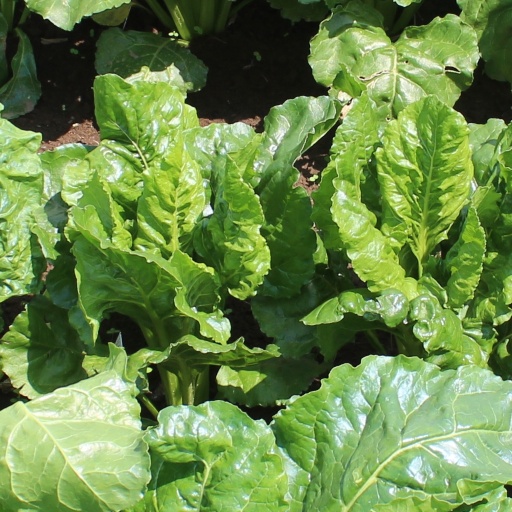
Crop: sugar beet